Pugh Dungan House

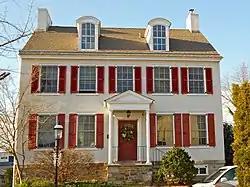
Pugh Dungan House, December 2011

Pugh Dungan House is a historic home located in Doylestown, Bucks County, Pennsylvania. It was built about 1830, and is a -story, five-bay, stuccoed brick and fieldstone dwelling in the Federal style. It features a single bay, pedimented portico supported by Doric order columns. A two-story rear porch was added in the mid- to late-19th century.